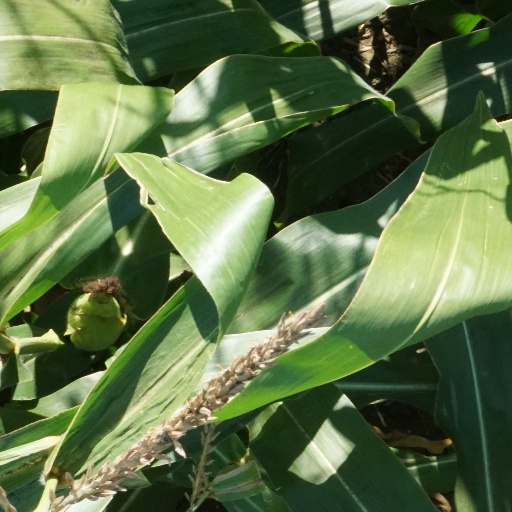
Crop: maize; corn